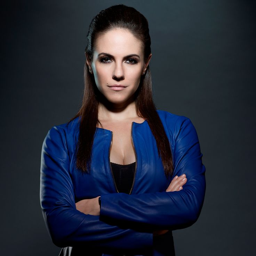
horror tv program on the set of season